North Woodbury, Ohio

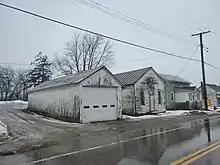
Buildings in North Woodbury

North Woodbury is an unincorporated community in Morrow County, in the U.S. state of Ohio.